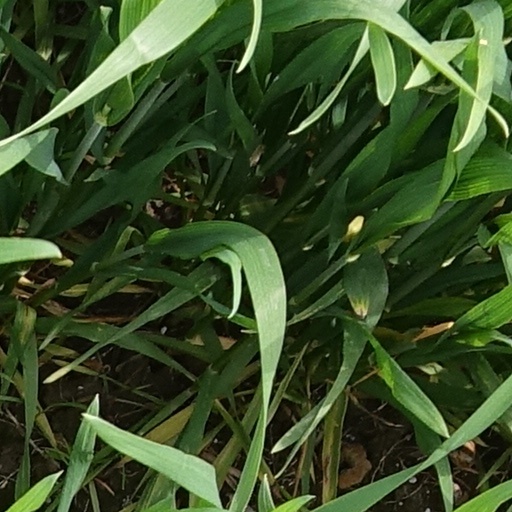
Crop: wheat